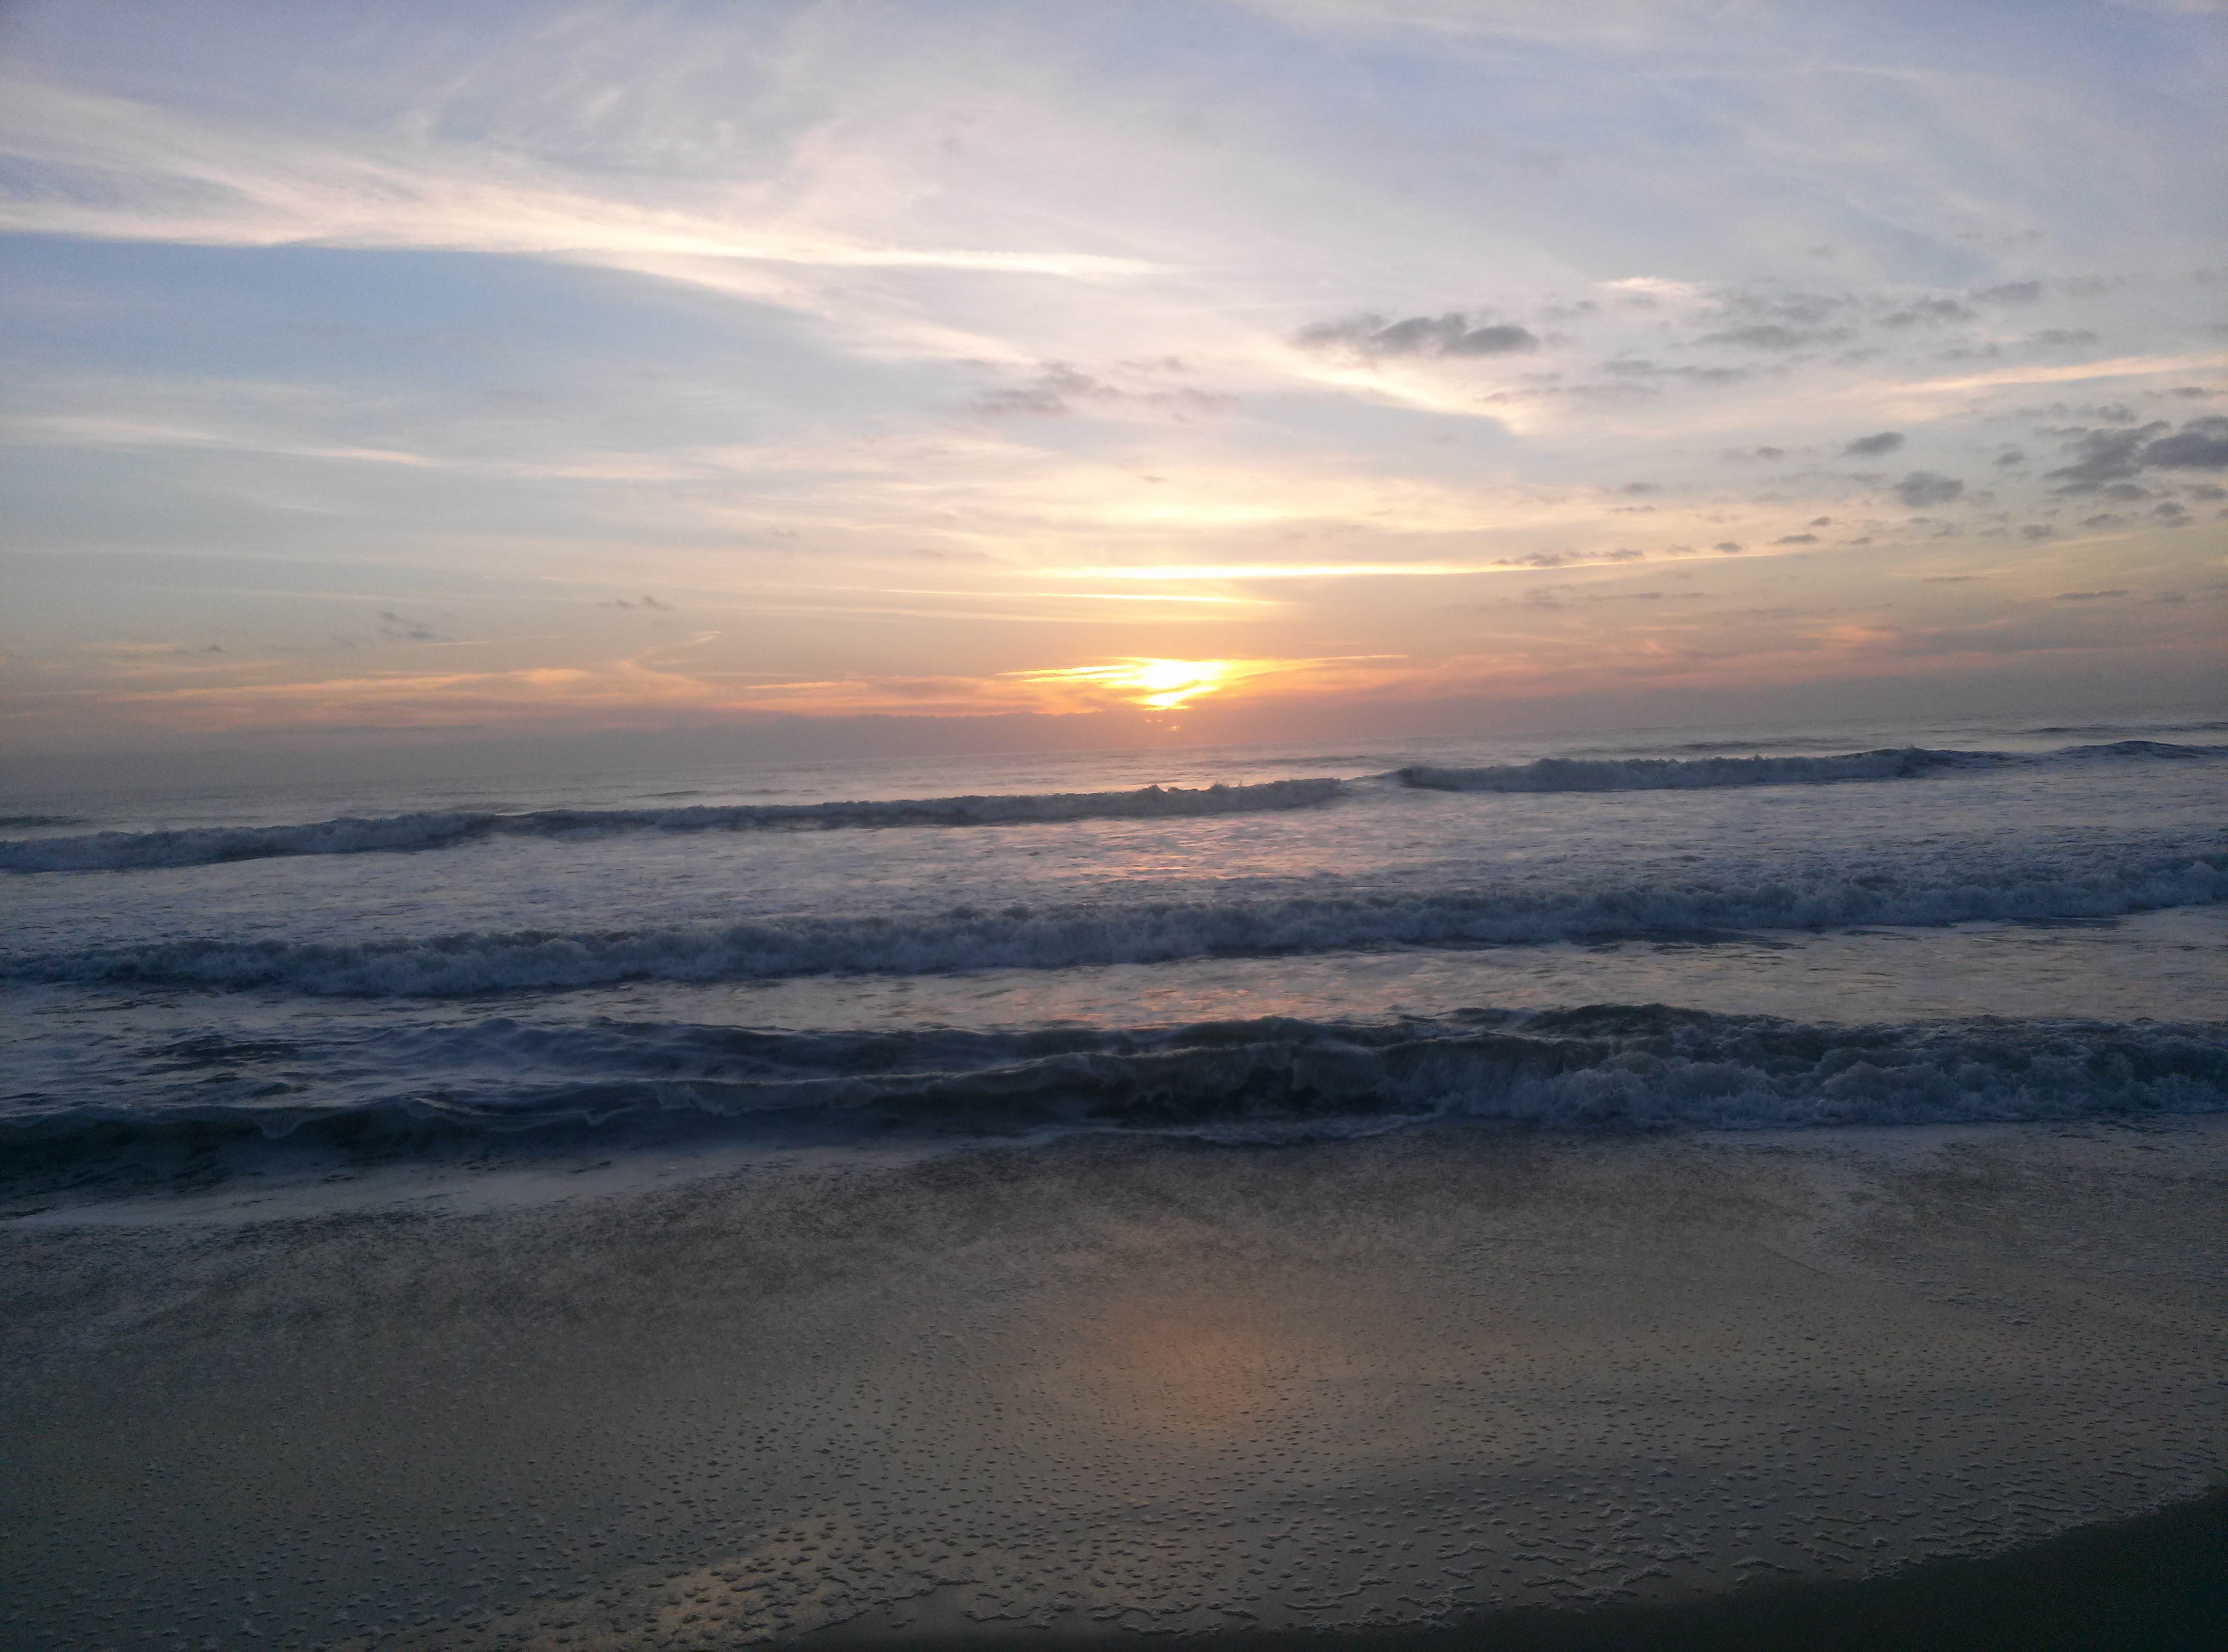
beach, sea, coast, sand, ocean, horizon, cloud, sky, sun, sunrise, sunset, sunlight, morning, shore, wave, dawn, summer, dusk, evening, reflection, body of water, holidays, afterglow, wind wave